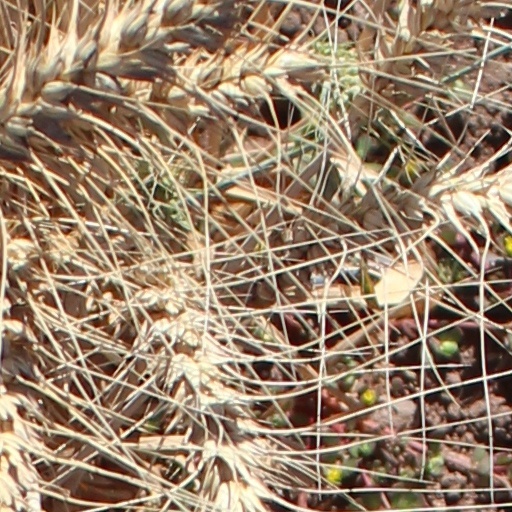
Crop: wheat